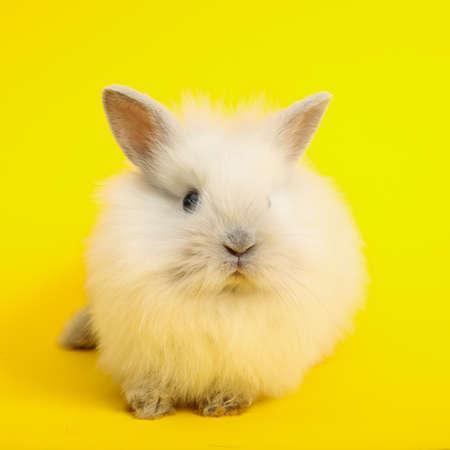
rabbit on the color background